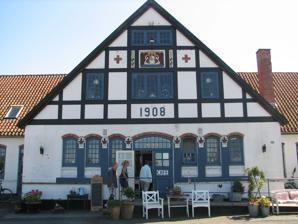
Building: Fru Petersens Café
Country: Unknown
Year built: 1908
Fru Petersens Café Fru Petersens Café (Mrs. Petersen's Café) is an establishment located along the main road (Almindingenvej) about 1 kilometre (0.62 mi) west of Østermarie , Bornholm , Denmark , established in 1993. History The building was designed by architect Mathias Bidstrup , completed in 1908 and used as a church school. The school was the most important of the four schools that belonged to Østermarie parish. In the gable above the entrance,  a relief was placed depicting the Virgin Mary, the parish's patron saint. The school was closed in 1967, and was then put into use as a training school for disabled children. From the academic year 1979/1980 the building was used as a special school for mentally handicapped adults. In 1993 the building was sold and converted into a café, opened in 1997. The rooms are furnished as they were in the old days, as if time has stood still. In the living room, coffee and cake is now served. In 2010, the café came into new ownership but is as it was before. Sign Fru Petersens Café Gable stones School bench from the church school The kitchen corner in Fru Petersens Café References